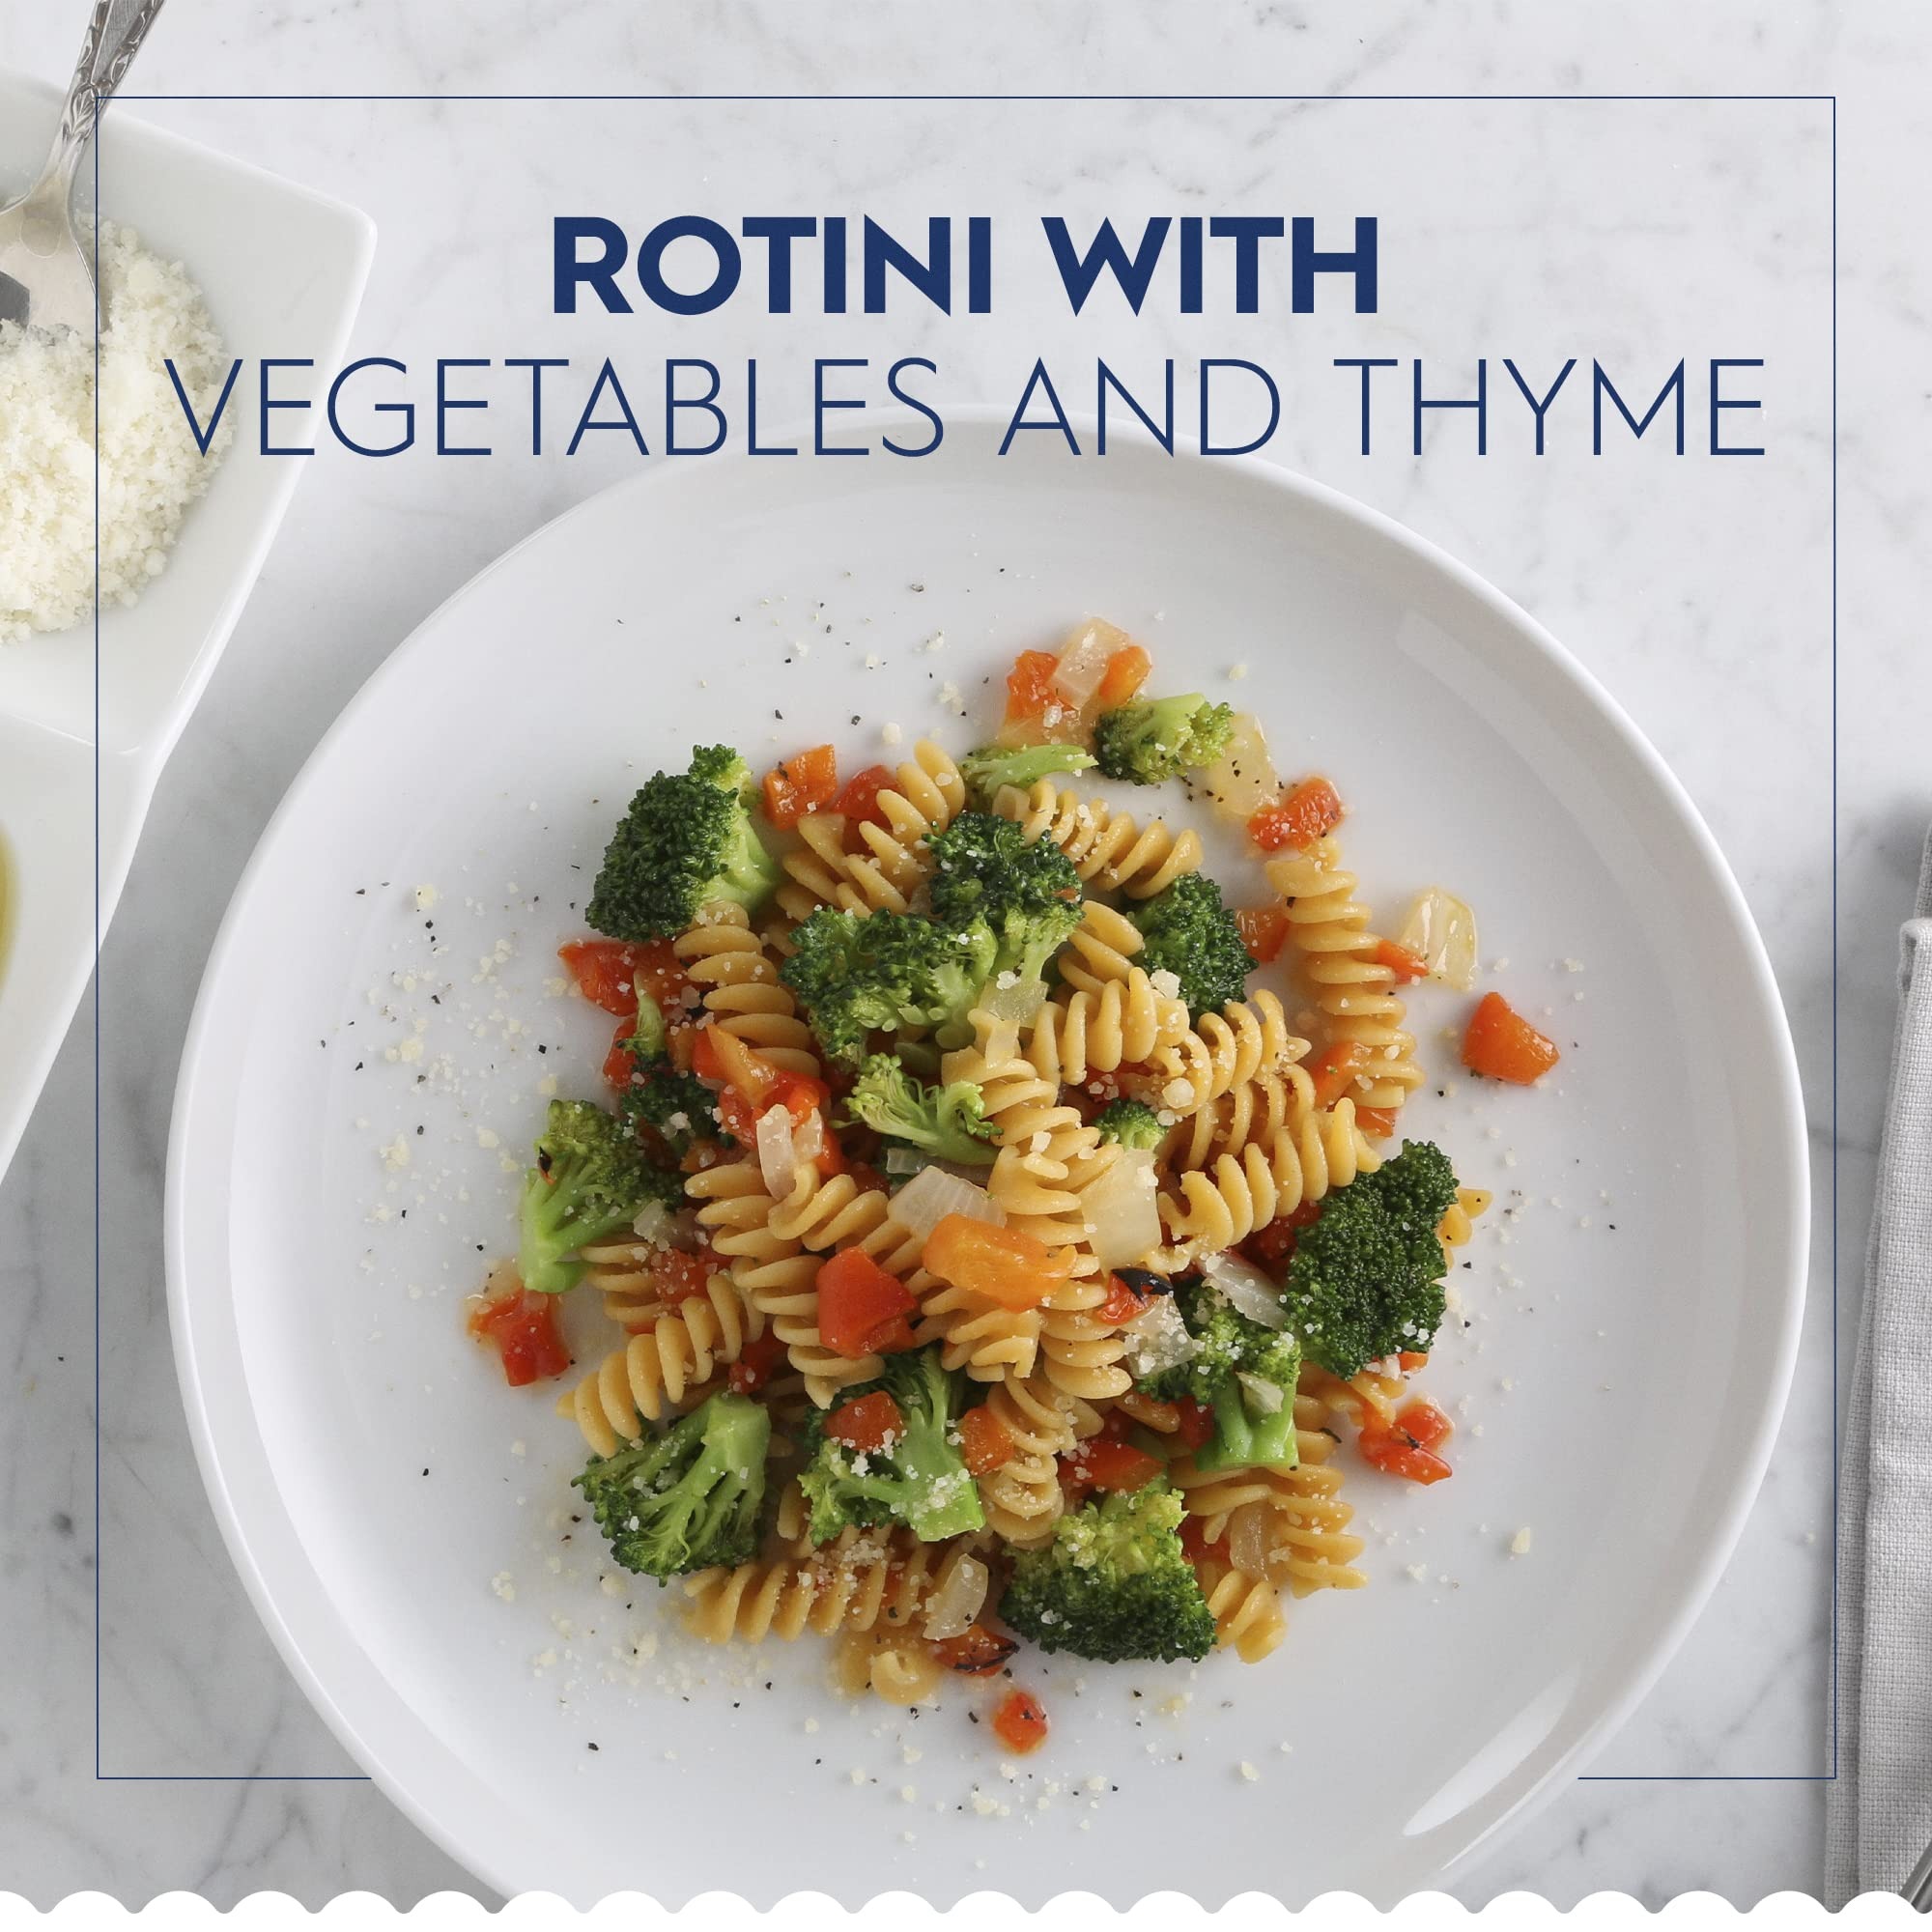
Item Name: Barilla Rotini Pasta, 16 oz. Box (Pack of 24) - Non-GMO Pasta Made with Durum Wheat Semolina - Italy's #1 Pasta Brand - Kosher Certified Pasta
Bullet Point 1: ROTINI PASTA: Rotini (meaning "twists") are two-inch lengths of thick, screw-like pasta from Northern Italy; Stock up with this pack of 24, 16-ounce boxes of rotini pasta
Bullet Point 2: BARILLA PASTA: Made with 100% durum wheat and water to deliver great taste and "al dente" texture every time
Bullet Point 3: CREATE DELICIOUS PASTA MEALS: Pair rotini pasta with a light tomato pasta sauce (with or without finely diced vegetables), a dairy-based pasta sauce, or an oil-based pasta sauce
Bullet Point 4: COOKS TO PERFECTION EVERY TIME: Perfect pasta in 7-8 minutes
Bullet Point 5: NON-GMO & KOSHER CERTIFIED PASTA: Barilla Rotini pasta is crafted with the highest quality Non-GMO ingredients and is kosher certified
Bullet Point 6: FREE FROM MAJOR ALLERGENS: Barilla pasta is lactose, peanut, shell fish, fish, tree nut, and soy free; Suitable for vegetarians
Bullet Point 7: UNCOMPROMISING QUALITY, TRUSTED FOR GENERATIONS: A pantry staple, people know Barilla stands for quality and a perfectly "al dente" pasta texture every time; That's why Barilla pasta has been an Italian favorite for over 140 years
Value: 384.0
Unit: Ounce

Price: 1.775